Belstead

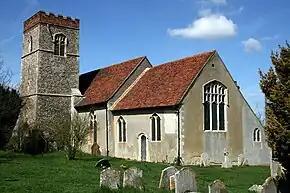
St Mary's Church, Belstead

St Mary's church is located in Belstead. The church holds services for special events such as Remembrance Sunday and a Christmas Carol function as well as monthly events.